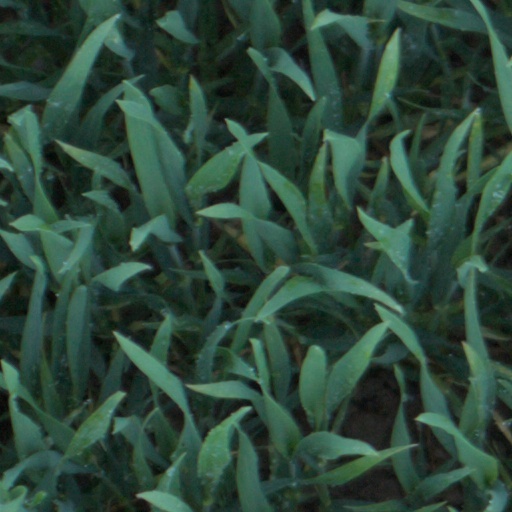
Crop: wheat